1901 Michigan Wolverines football team

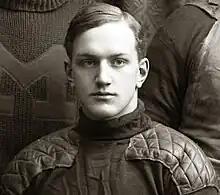
All-American Neil Snow scored five touchdowns in the 1902 Rose Bowl.

At the conclusion of the 1901 season, team captain Hugh White gave head coach Fielding Yost and trainer Keene Fitzpatrick substantial credit for the performance of the 1901 team. He credited the coach with "inoculating into the men some of Mr. Yost's own spirit, impulsiveness and optimism," and with having the "faculty of adapting his plays to the material at hand so that he got the best there was out of every one of the eleven men." With respect to the trainer, White noted:"An equally strong element, and one many are apt to overlook, was the work of Keene Fitzpatrick. Consider a team training nearly four months, without a man going stale, and but one injured so that he had to be taken out of the game! Then in addition a trip of nearly 3000 miles, from a climate where the thermometer registered 10 degrees below zero, into one of summer weather, and eleven men playing through an entire game and finishing it with faster and stronger play than at the beginning! Such were the results achieved by our trainer. ... Too much praise cannot be given him."